Free clinic

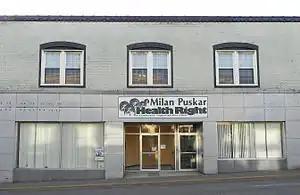
photo of storefront of Milan Puskar Health Right free clinic

Free clinics are usually located near the people they are trying to serve. In most cases they are located near other nonprofits that serve the same target community such as food-banks, Head Start, Goodwill Industries, the Salvation Army and public housing. Because free clinics often refer people to other medical facilities for lab work, dentistry, and other services, they may also be found in the same area of town as those medical facilities. Some clinics have working agreements with the other facilities that are willing to assist with the clinics mission. Being close to the other medical facilities makes it easier for patients to get from one to the other.